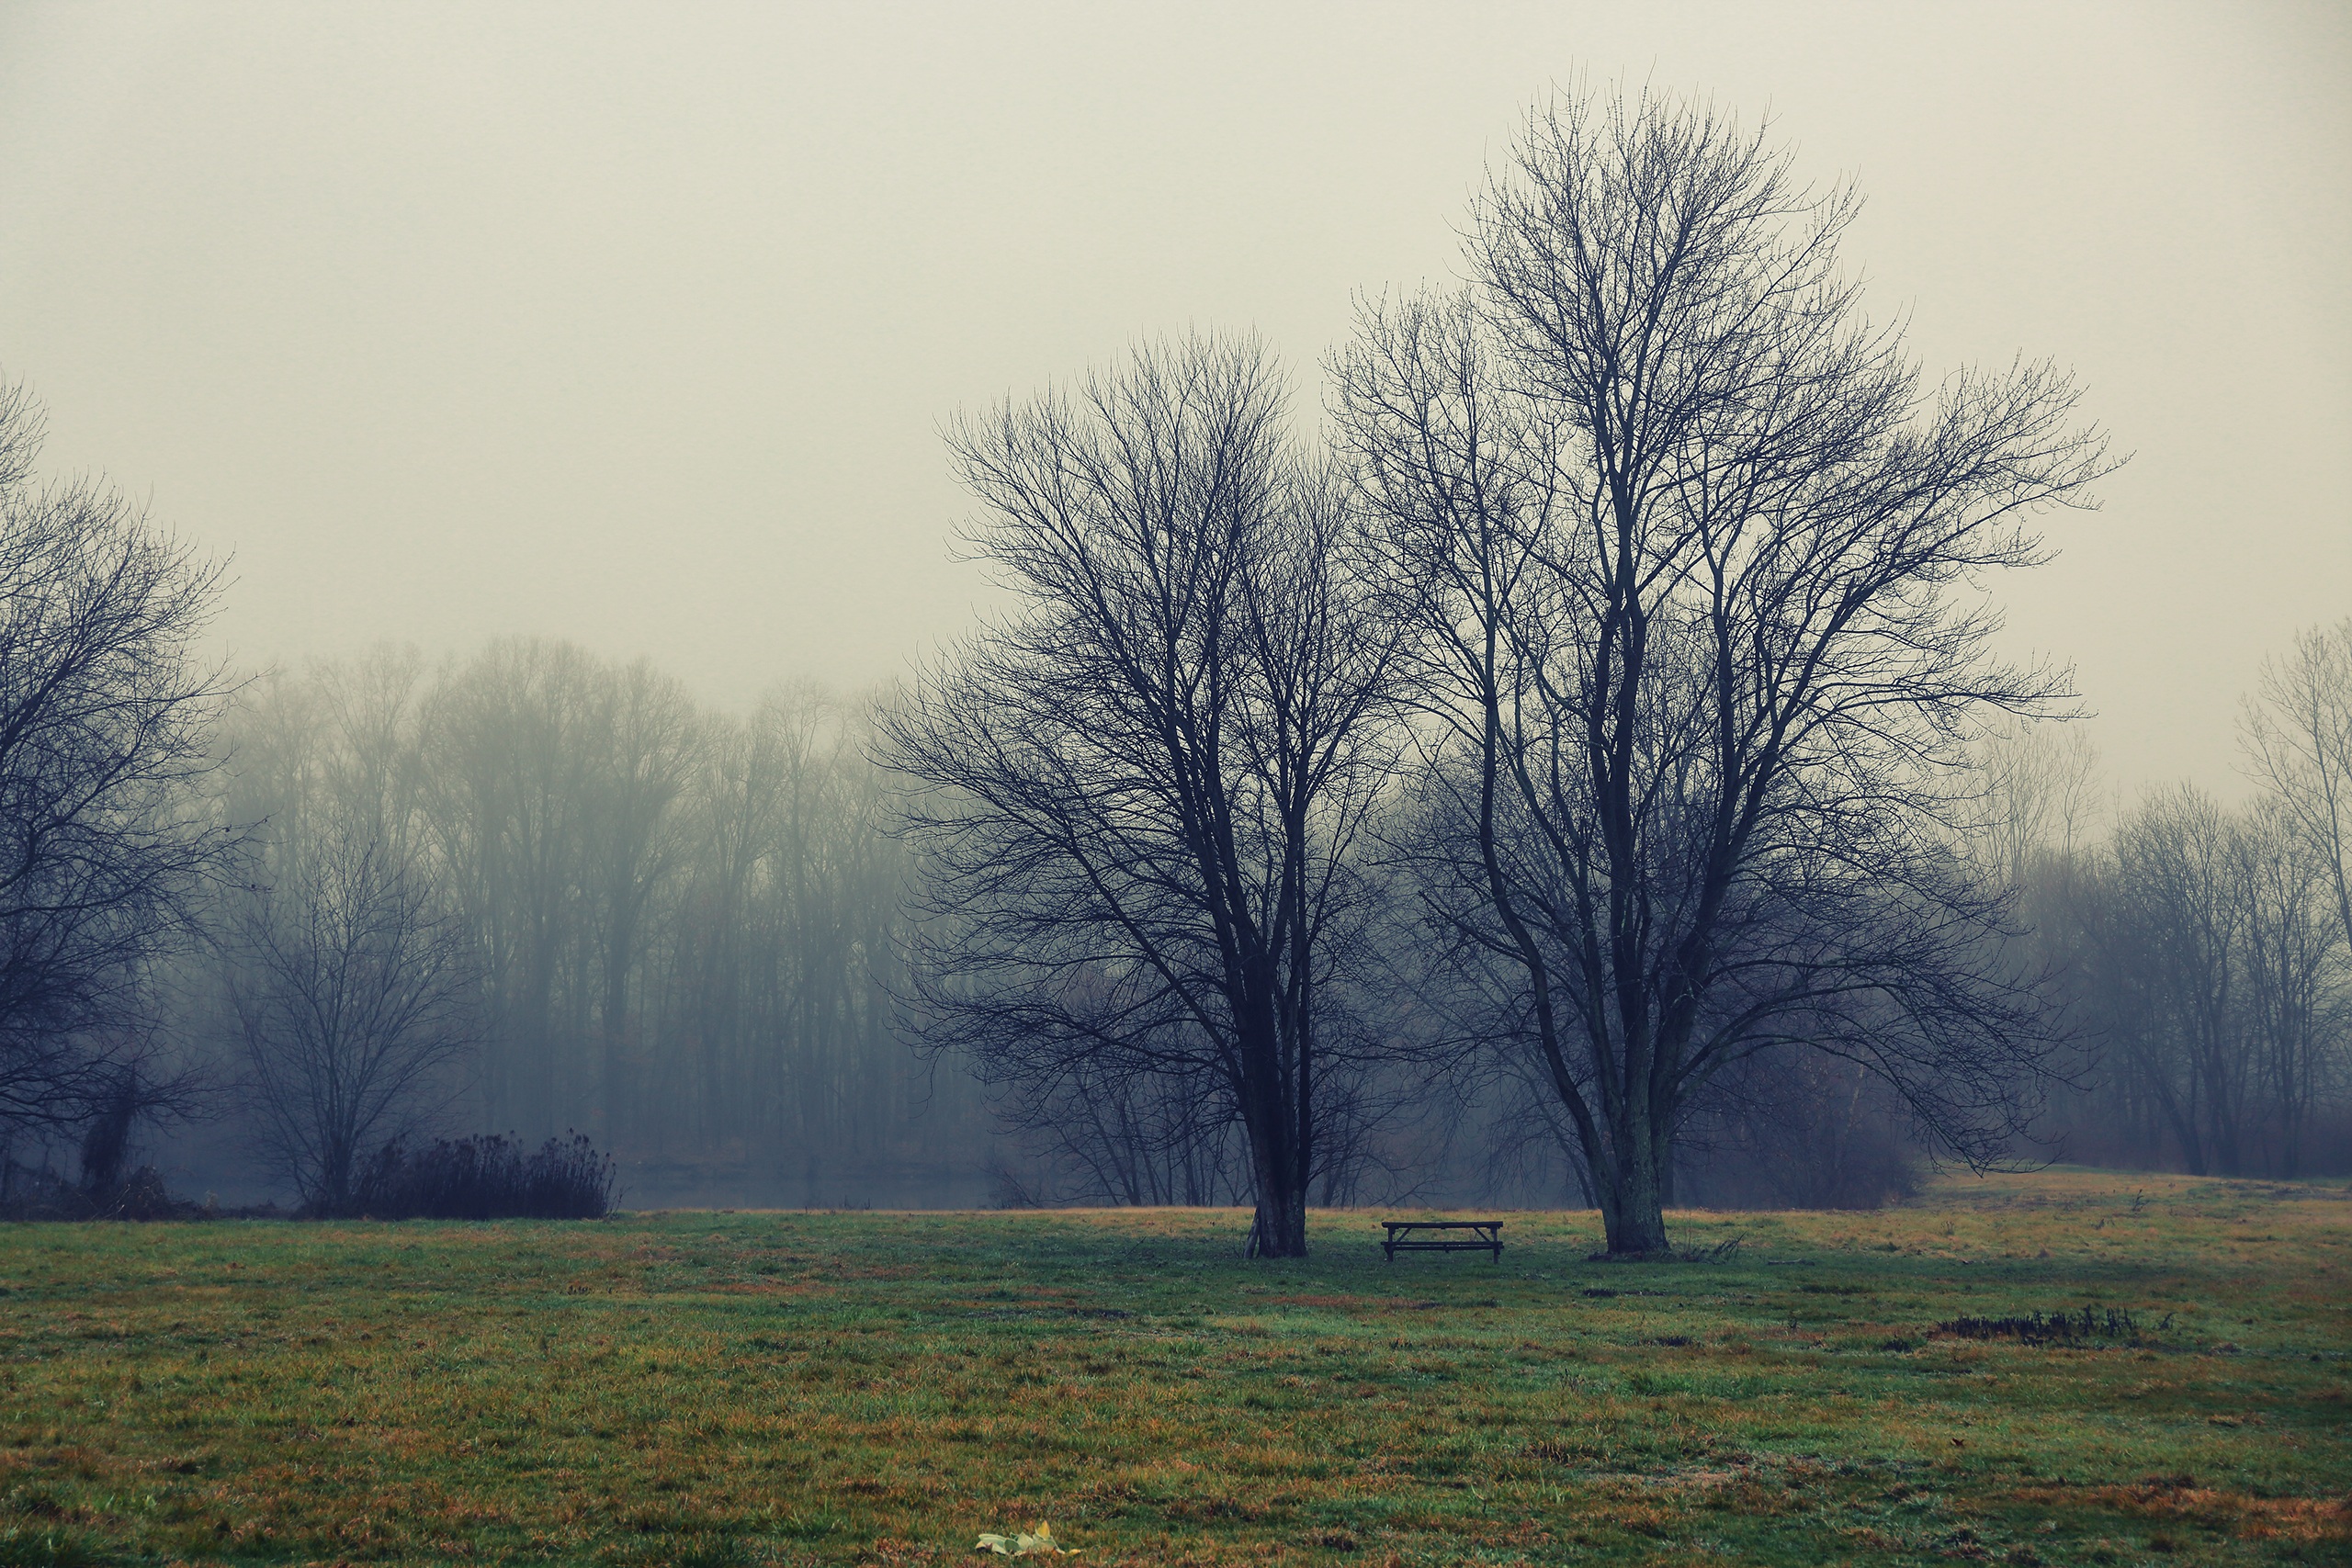
landscape, tree, nature, forest, grass, outdoor, branch, winter, cloud, plant, fog, sunrise, mist, field, lawn, meadow, prairie, sunlight, cloudy, morning, leaf, hill, frost, dawn, atmosphere, evening, symbol, autumn, weather, haze, two, together, season, scene, habitat, rural area, muggy, outdoors fog, natural environment, atmospheric phenomenon, woody plant